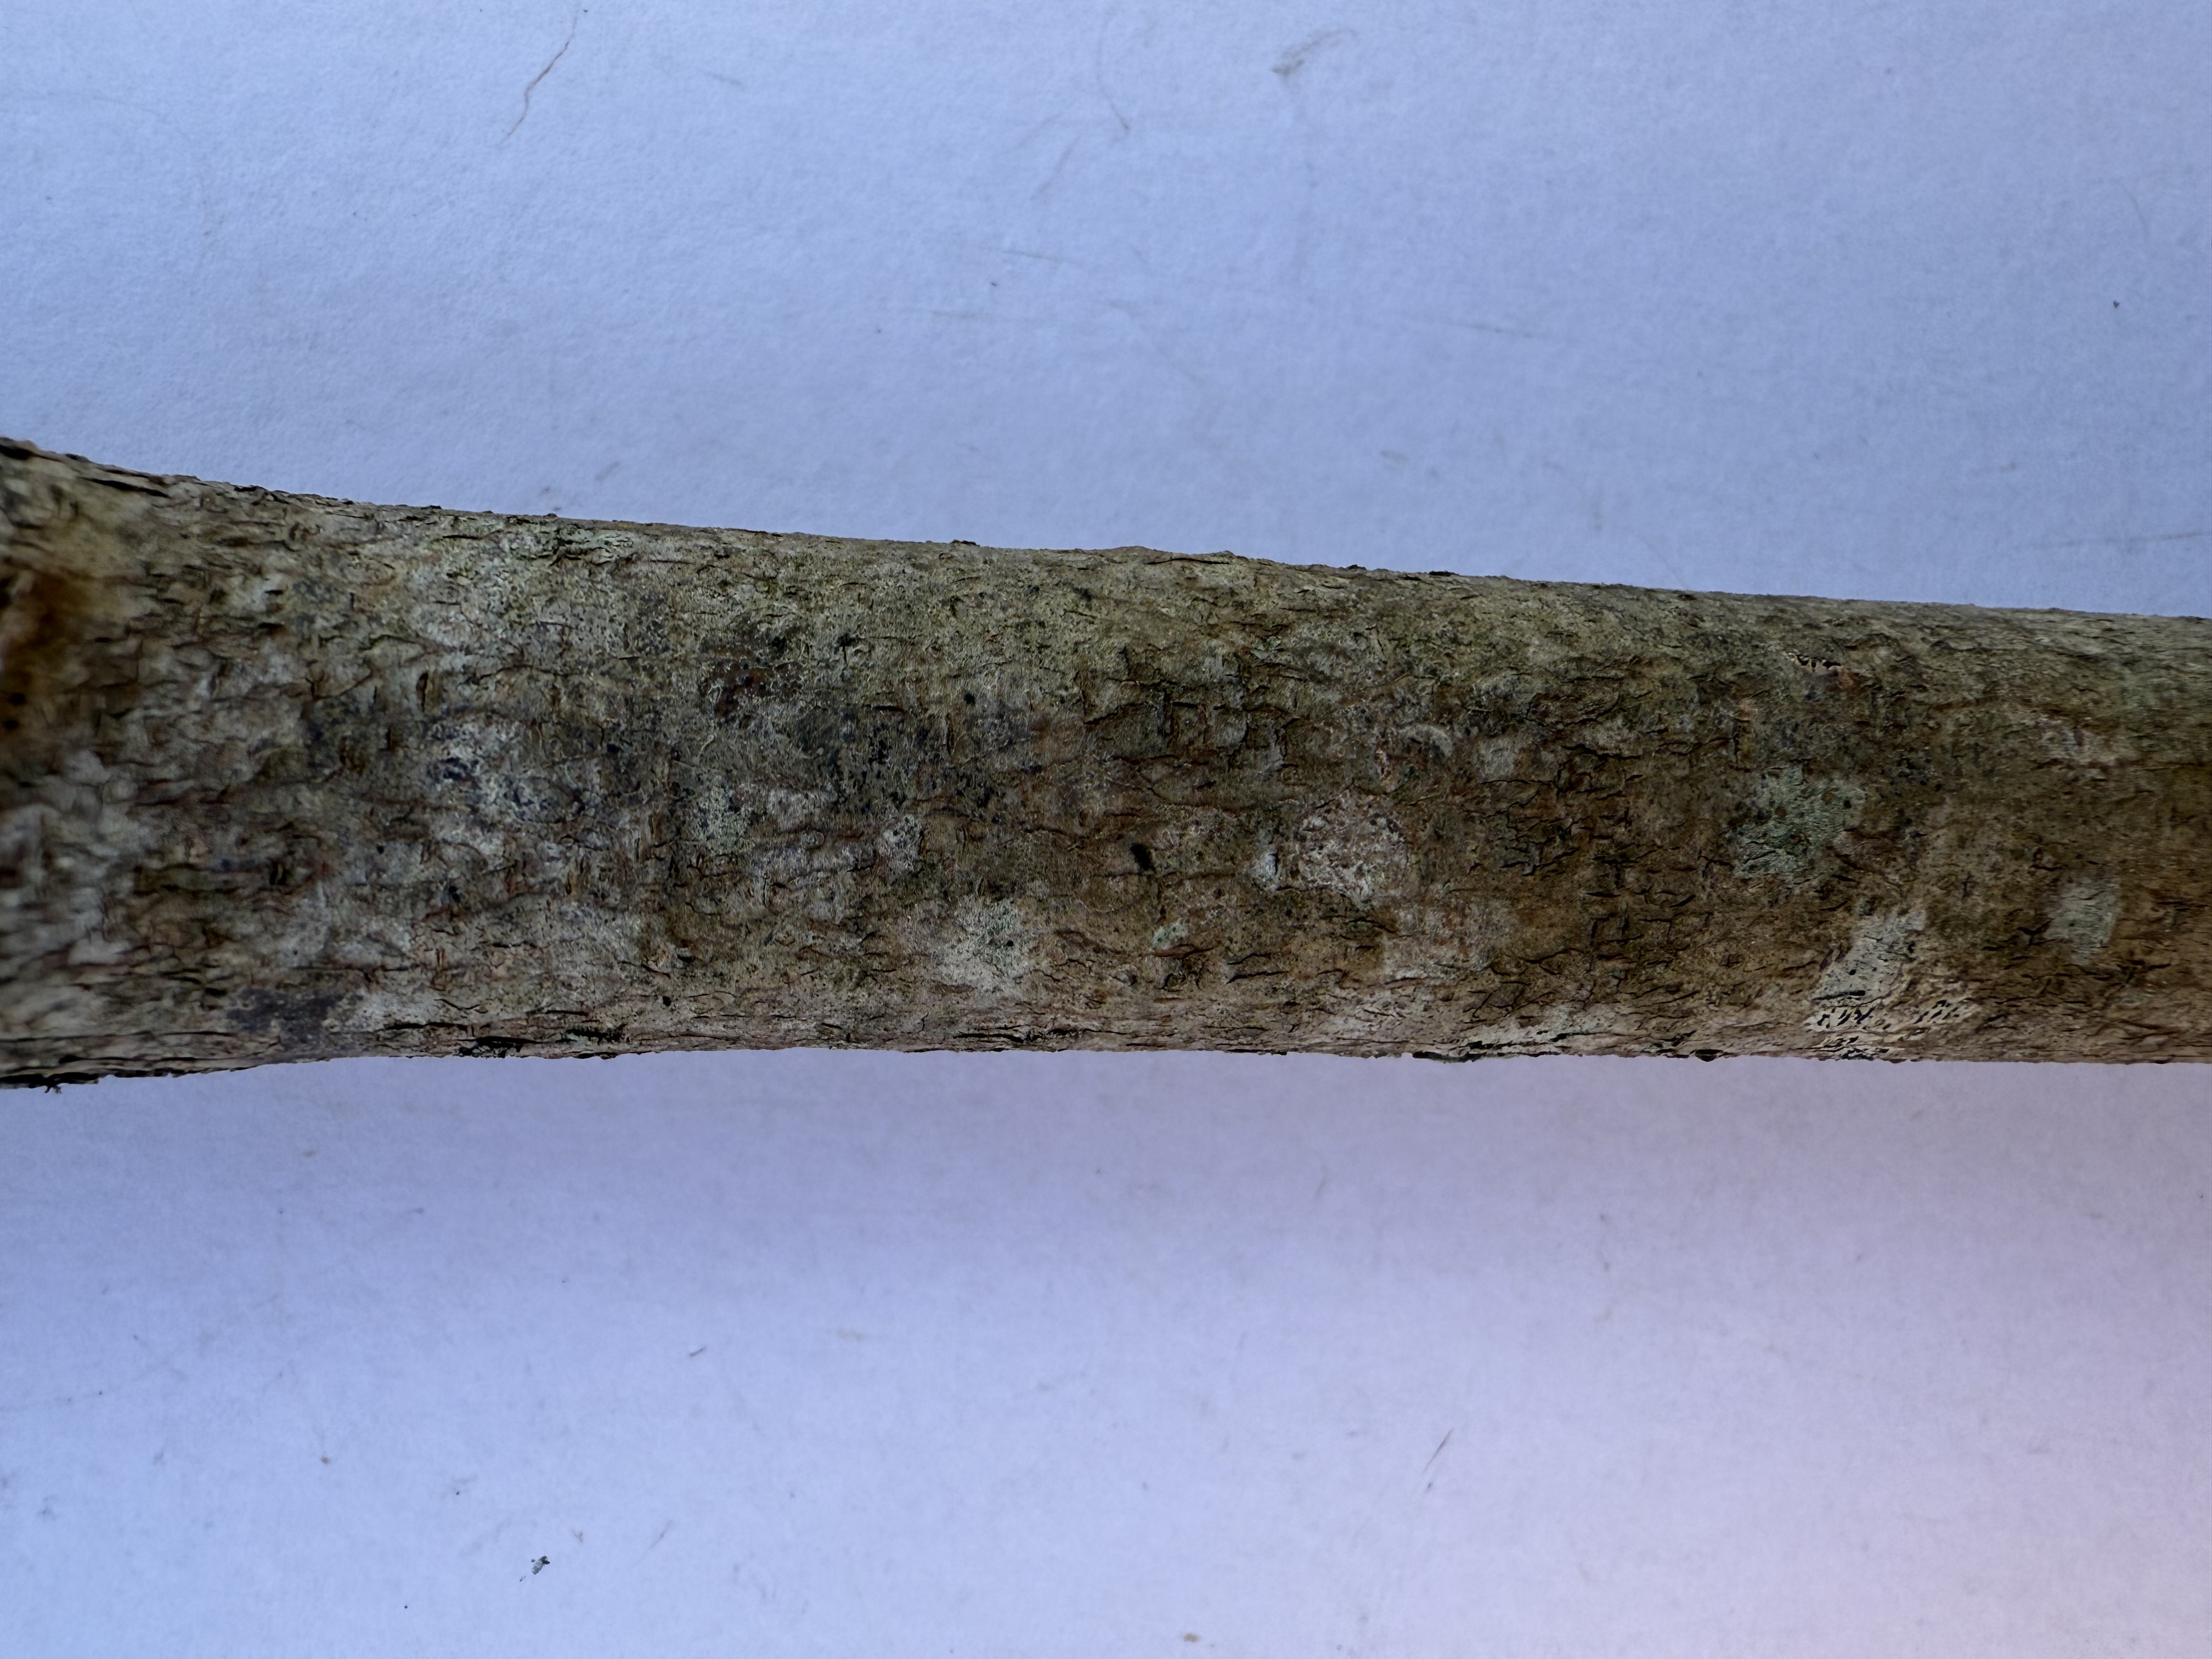
Variety: Cornelian Cherry